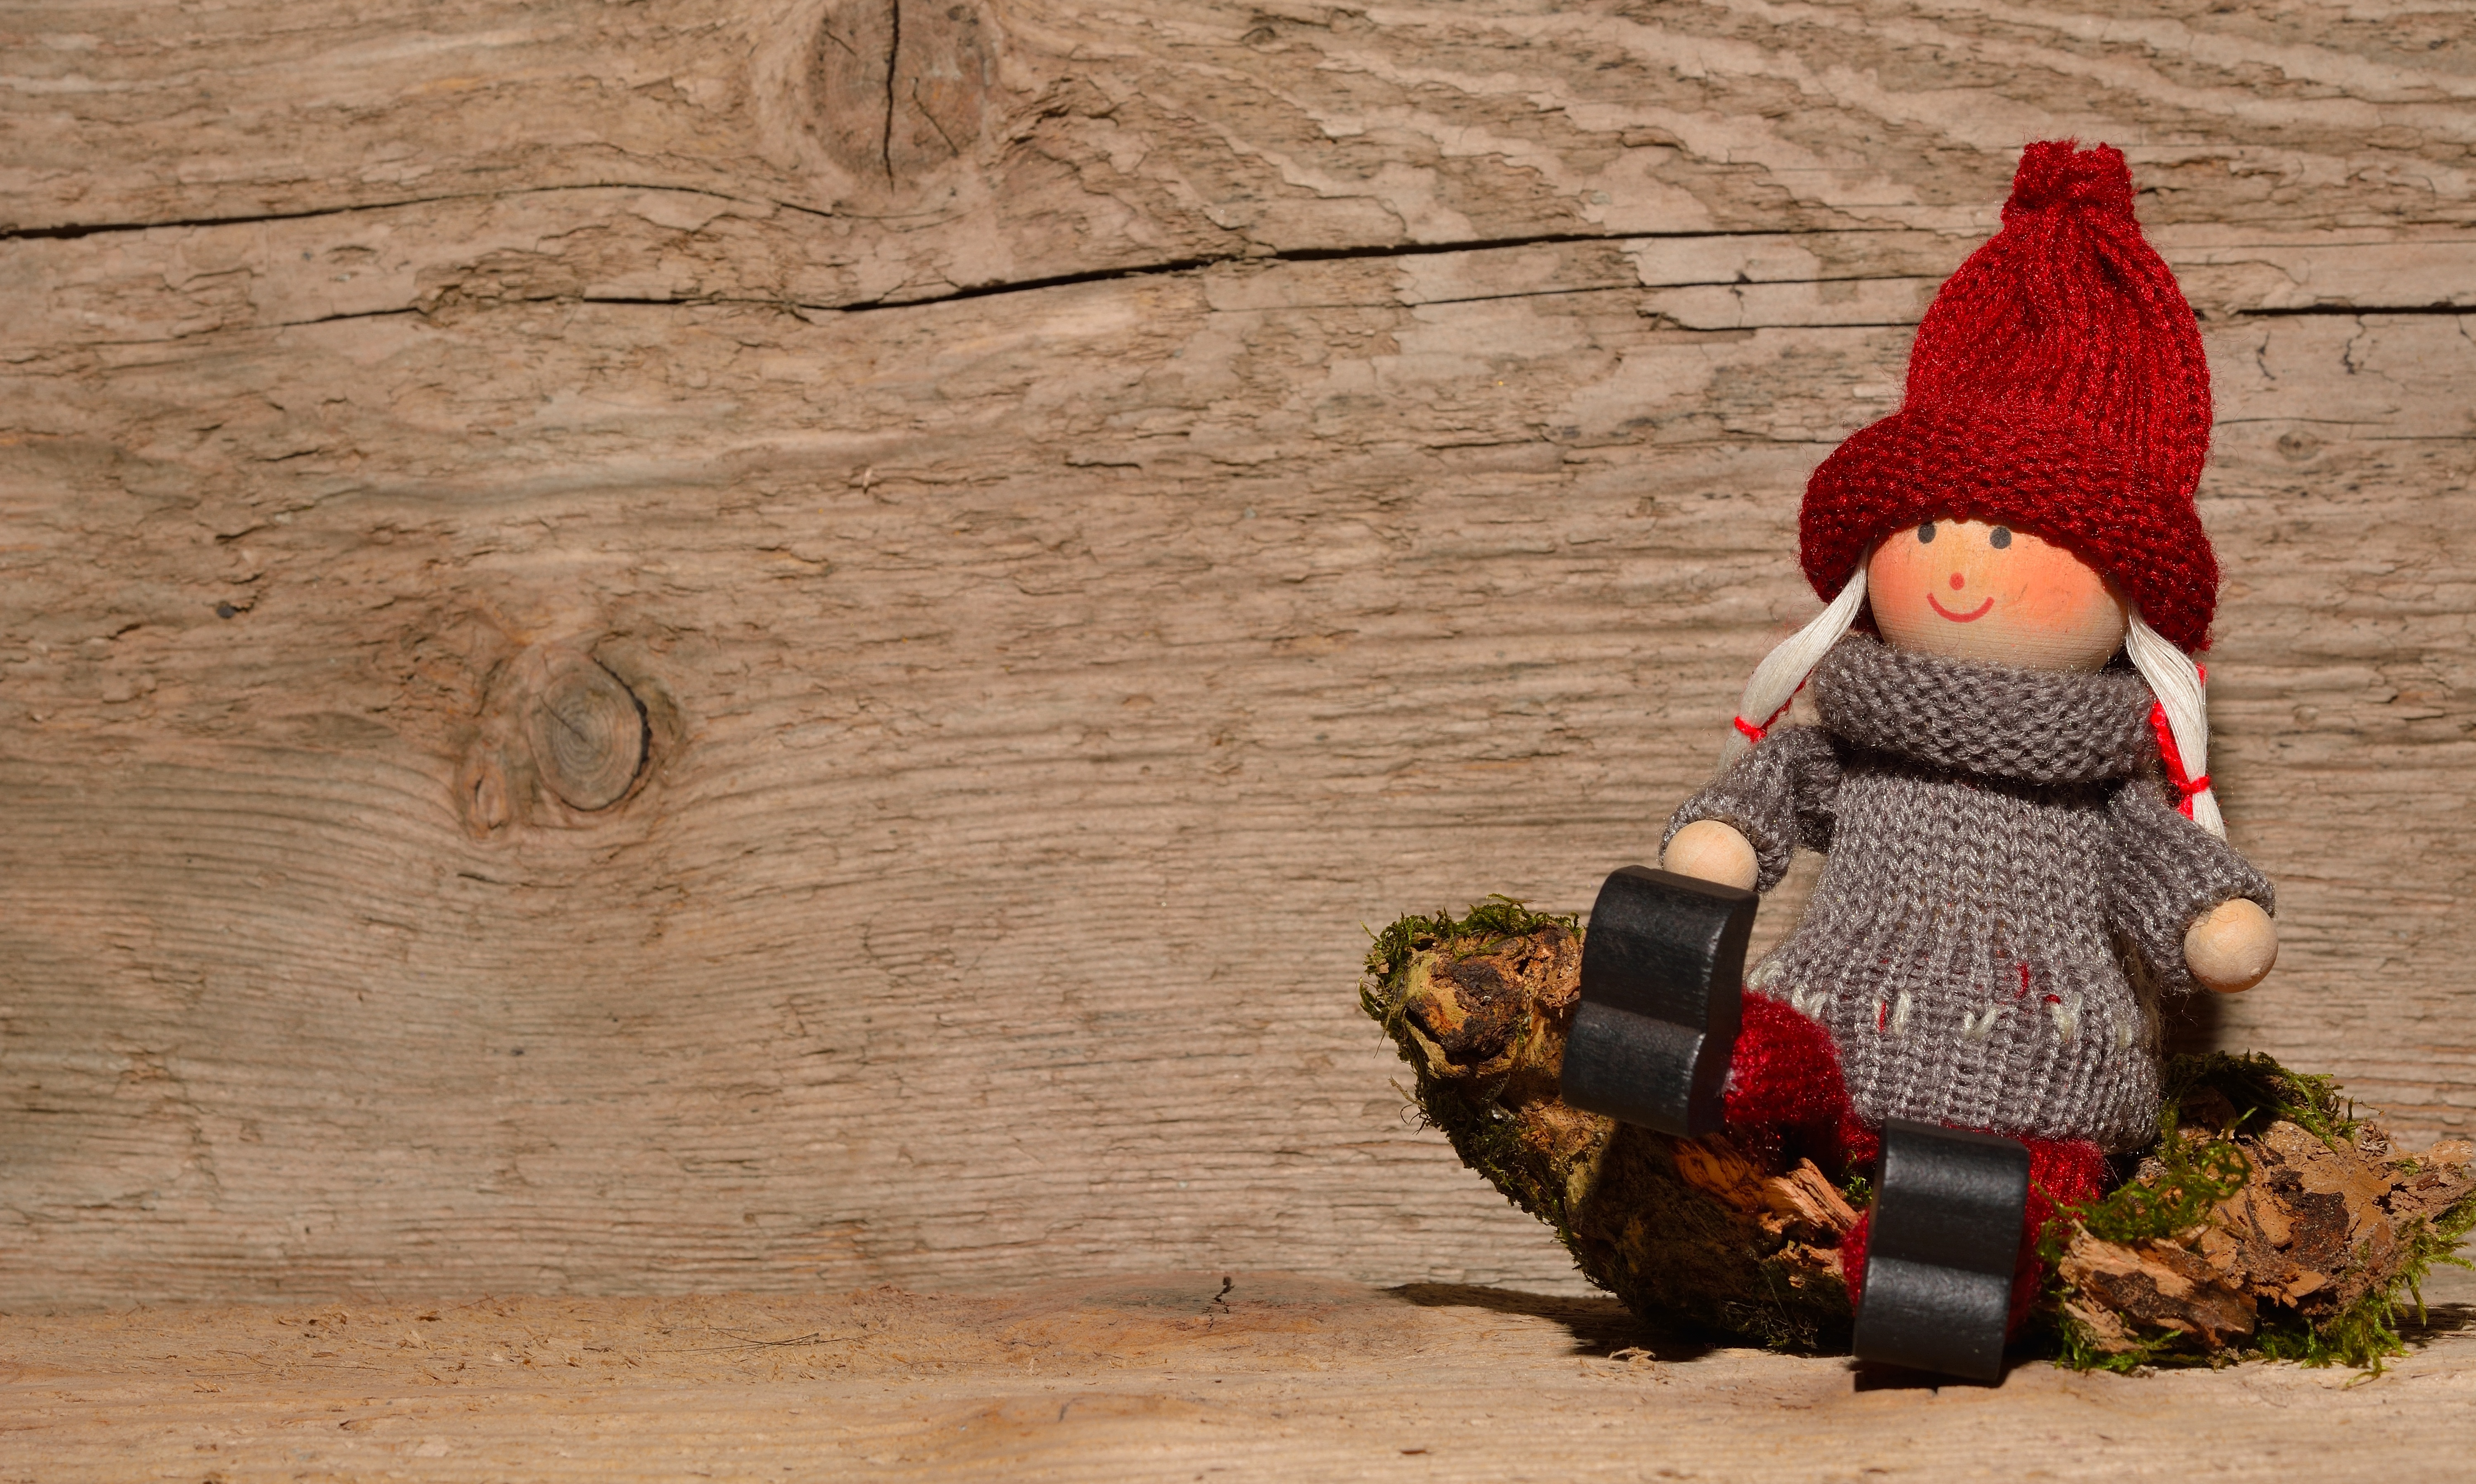
wood, red, art, figure, temple, funny, holzfigur, imp, males, brownie, wichtel figure